Hurricane Dorian

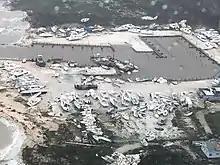
Hurricane Dorian's destruction in The Bahamas

Increased tides were experienced in The Bahamas ahead of the storm, with rip currents occurring as well. On September 1, 2019, hurricane conditions arrived in some of the Abaco Islands. A few hours later, destructive conditions arrived, with Hurricane Dorian making landfall as a Category 5 hurricane at 16:40 UTC, becoming the strongest hurricane in modern records to strike the northwestern Bahamas. Around 12:30pm AST, Category 5 winds arrived at The Bahamas with the eyewall. Gusts of over also occurred. Devastating storm surge of up to 23 feet swept away many buildings and submerged a large part of the affected areas. At 7:00 (UTC) on September 2, 2019, Grand Bahama International Airport was underwater. Minister of Agriculture Michael Pintard reported an estimated storm tide of at his home on Grand Bahama. The Bahamas prime minister, Hubert Minnis, said "This is a deadly [...] monster storm".